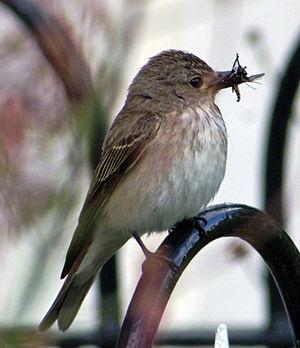
Le terme Gobemouche, nom générique de la Commission internationale des noms français des oiseaux, est le nom, de genre masculin, donné à de nombreuses espèces d'oiseaux de genres variés, appartenant à la famille des Muscicapidae, dans l'ordre des Passériformes. Il existe également les gobemoucherons qui n'ont rien à voir avec les gobemouches.